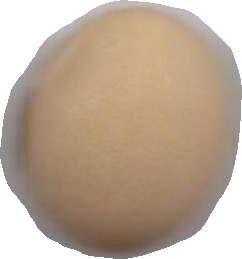
Variety: Anjasmoro